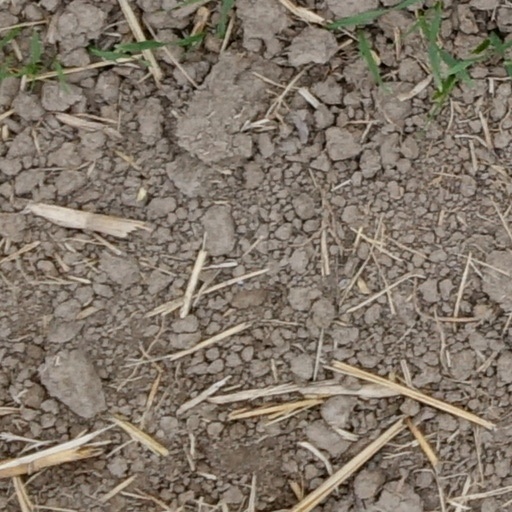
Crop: wheat